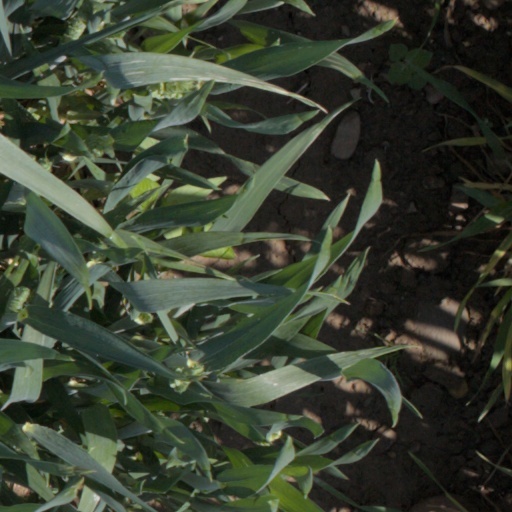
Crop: wheat